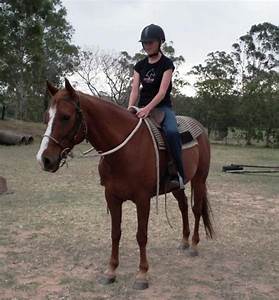
Label: cavallo